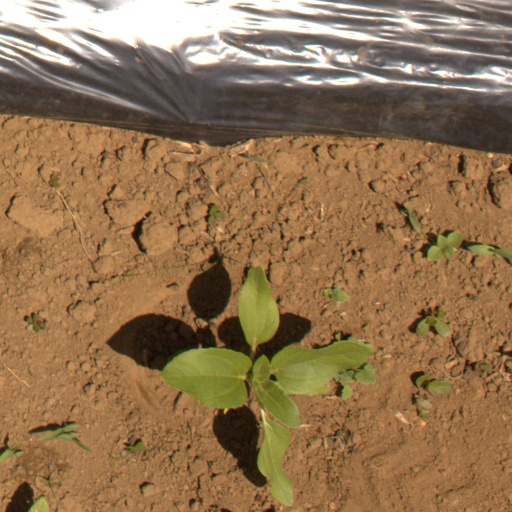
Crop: Jerusalem artichoke